GWR 5400 Class

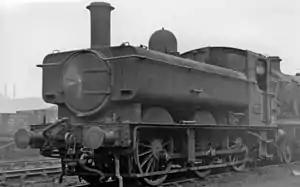
5405 at Old Oak Common TMD in 1947

The Great Western Railway (GWR) 5400 Class was a class of 0-6-0 pannier tank steam locomotive. They were similar in appearance to many other GWR tank engines but smaller than the ubiquitous GWR 5700 Class.